History of the United States Marine Corps

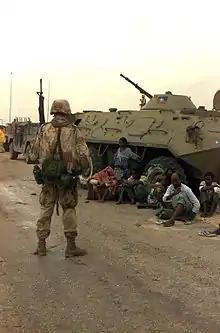
A U.S. Marine guards Somali prisoners in 1992.

Marines returned to Beirut during the 1982 Lebanon War on 24 August with the arrival of the 32nd Marine Amphibious Unit (later redesignated as 22nd Marine Expeditionary Unit) and the Multinational Force in Lebanon (MNF). As part of a peace treaty, the Palestine Liberation Organization was withdrawn to Tunisia, and the Marines returned to their ships. Due to increased violence from the still-ongoing Lebanese Civil War, President Ronald Reagan ordered the Marines to return on 29 September in the form of 2nd Battalion 8th Marines. Relieved by 3rd Battalion 8th Marines in October, the MNF increasingly drew fire from different factions. The United States embassy was bombed on 18 April 1983 in opposition to the MNF's presence; 1st Battalion 8th Marines was rotated in under the command of the 24th MAU. On 23 October 1983, the Marine barracks in Beirut was bombed, causing the highest peacetime losses to the Corps in its history: 220 Marines, 18 sailors, and three soldiers, as well as 55 French Paratroopers of the 1st Parachute Chasseur Regiment and 3 French Paratroopers of the 9th Parachute Chasseur Regiment in a near-simultaneous bombing away. As violence increased, public pressure mounted to withdraw forces from Lebanon. After an additional 24 American deaths, the Marines were ordered to leave and began on 7 February 1984, and finished on the 26th.